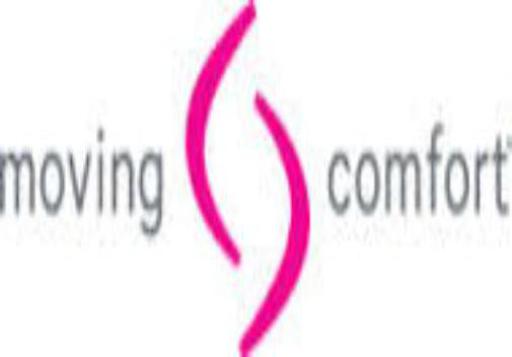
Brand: moving comfort-1
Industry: Clothes